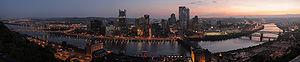
The Dark Knight Rises, ou L'Ascension du Chevalier Noir au Québec et au Nouveau-Brunswick, est un film de super-héros américano-britannique réalisé par Christopher Nolan, sorti en 2012.
Pittsburgh, ou plus rarement en français Pittsbourg est une ville américaine, deuxième plus grande ville du Commonwealth de Pennsylvanie. Siège du comté d’Allegheny, elle est longtemps un haut lieu de la sidérurgie. Lors du recensement de 2010, elle compte 305 704 habitants ; l’agglomération a 2 356 285 habitants, se situant en ces termes à la 27ᵉ place aux États-Unis.